SOJA

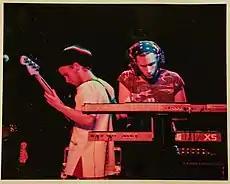

SOJA released a dub version of their "Peace in a Time of War" album titled, "Dub in a Time of War" in 2005.